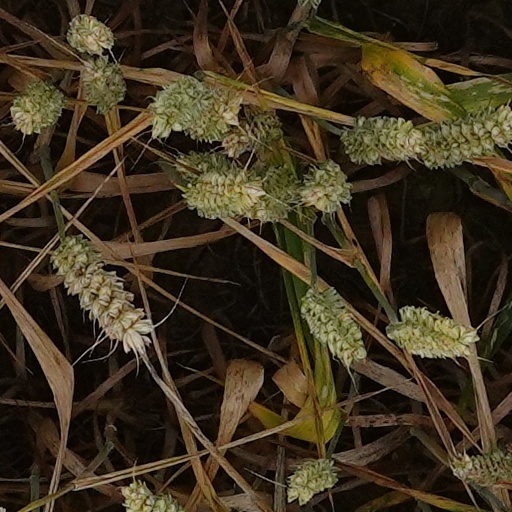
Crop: wheat